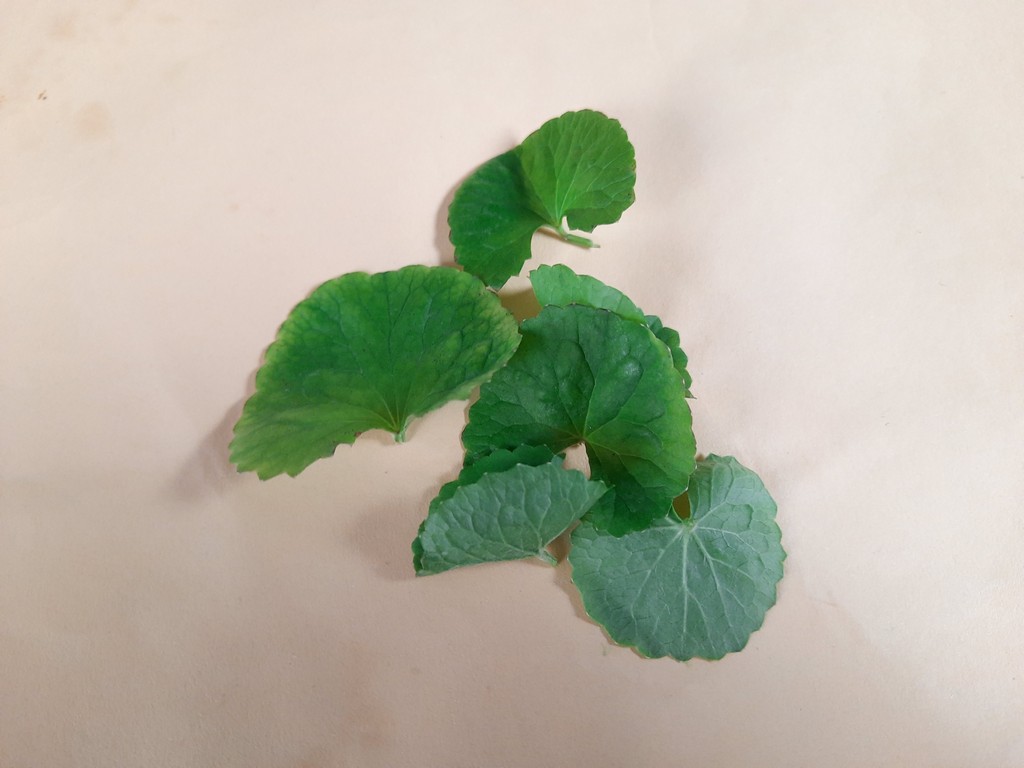
Label: Healthy